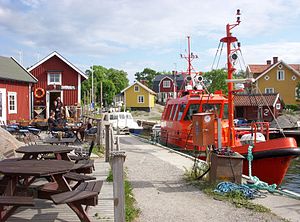
Landsort / Historie
Losstationen ligger i Vestre havn.
Landsort er en by som ligger på øen Öja syd for Torö, i Nynäshamns kommun i Stockholms skærgård. Landsort forekommer også som navn på øen. Øen er lang og smal, cirka 700 meter bred og 5 kilometer lang. De nordlige dele har tæt skov med buskmarker. På den sydlige del ligger Landsorts by.